Morgan Randyll

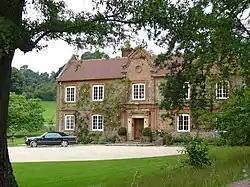
Chilworth Manor, Surrey

Randyll was the eldest son of Vincent Randyll of Chilworth and his wife Dorothy Duncombe, daughter of John Duncombe of Weston, Surrey. He matriculated at Wadham College, Oxford, in 1666 and was awarded a BA in 1670, and in the same year was admitted at the Middle Temple. In 1673, he inherited Chilworth Manor from his father. In 1677, he was called to the bar. He married Anne Gould, the daughter and coheiress of Sir Thomas Gould, draper, of Aldermanbury, London by licence dated 5 February 1678.